St. John's Lutheran Church (Pomaria, South Carolina)

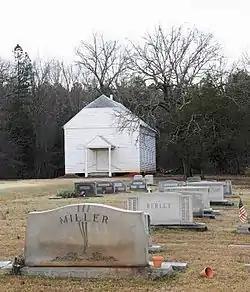

St. John Lutheran Church is a historic Lutheran congregation in Pomaria, South Carolina affiliated with the Evangelical Lutheran Church in America. It was listed on the National Register of Historic Places in 1978.